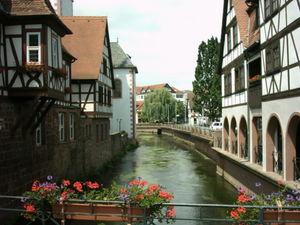
Erbach est une ville allemande, chef-lieu de l'arrondissement de l'Odenwald et située en Hesse.